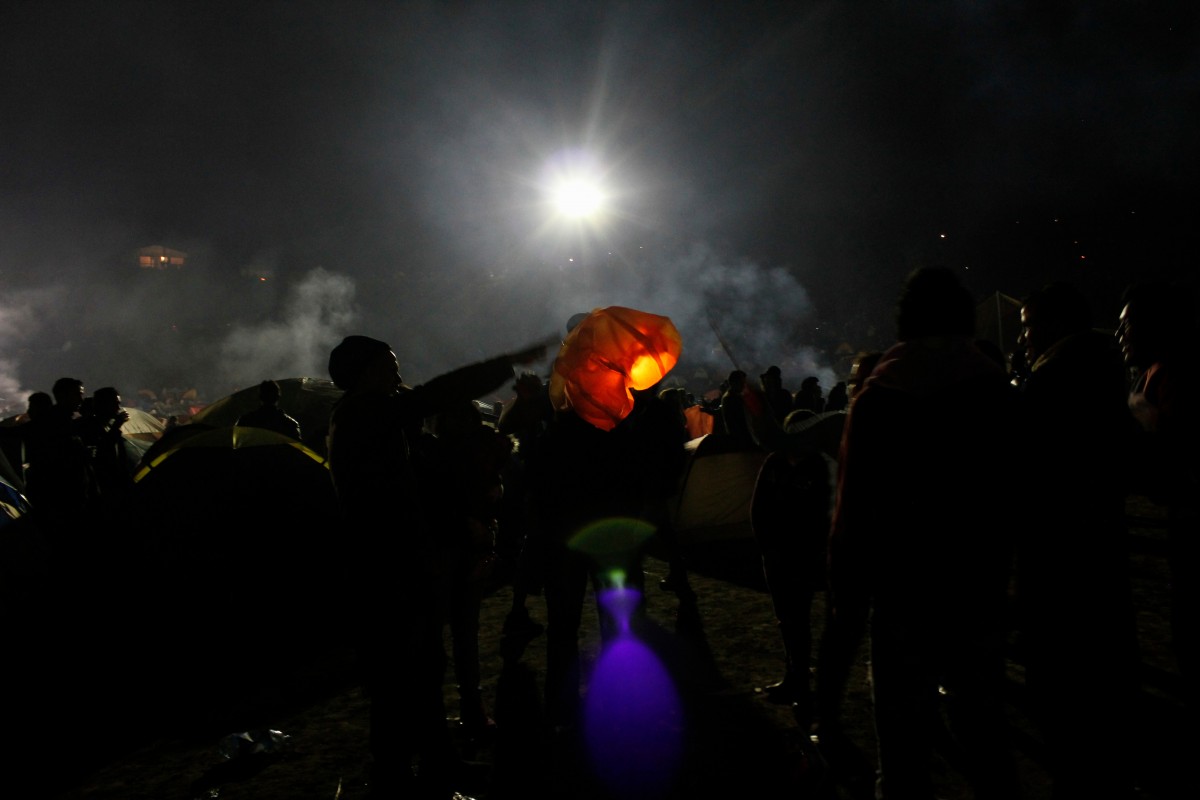
Tags: night, fire, darkness